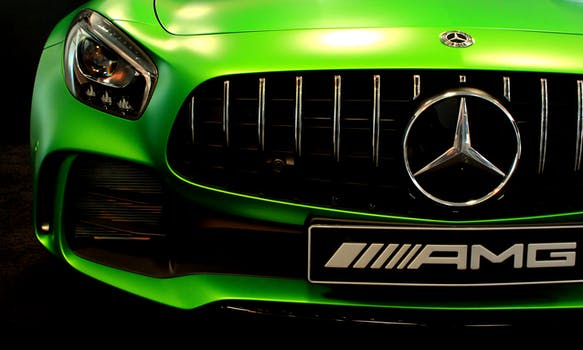
Label: No Watermark